Titanomachy

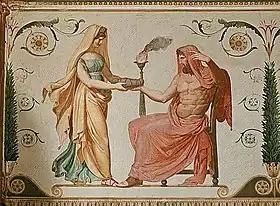
Rhea giving the rock to Cronus, 19th-century painted frieze by Karl Friedrich Schinkel.

The stage for the Titanomachy was set after the youngest Titan Cronus overthrew his own father, Uranus (Ουρανός, the sky and ruler of the cosmos), with the help of his mother, Gaia (Γαία, the earth).